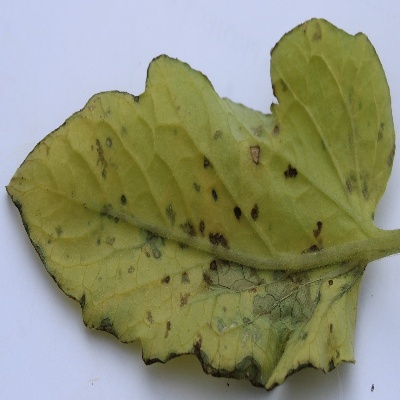
Crop: Tomato
Condition: septoria leaf spot